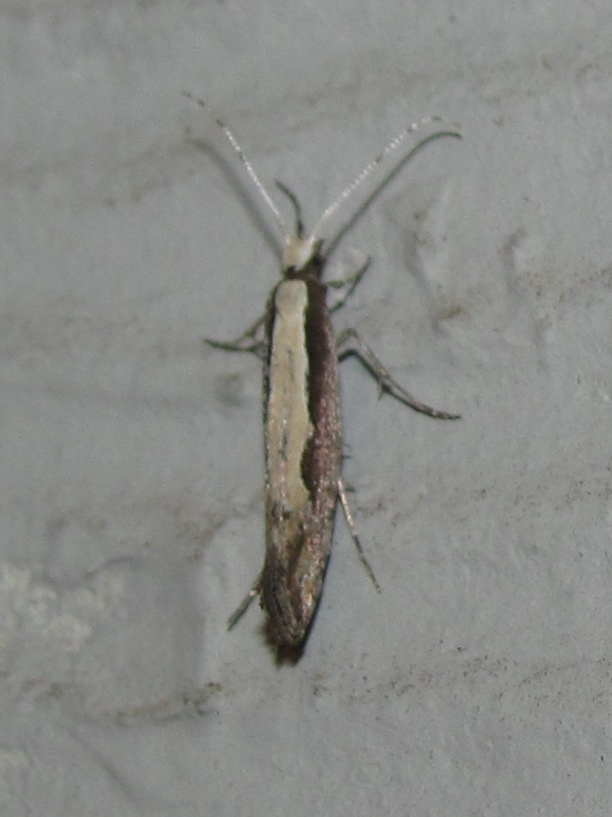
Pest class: diamondback_moth